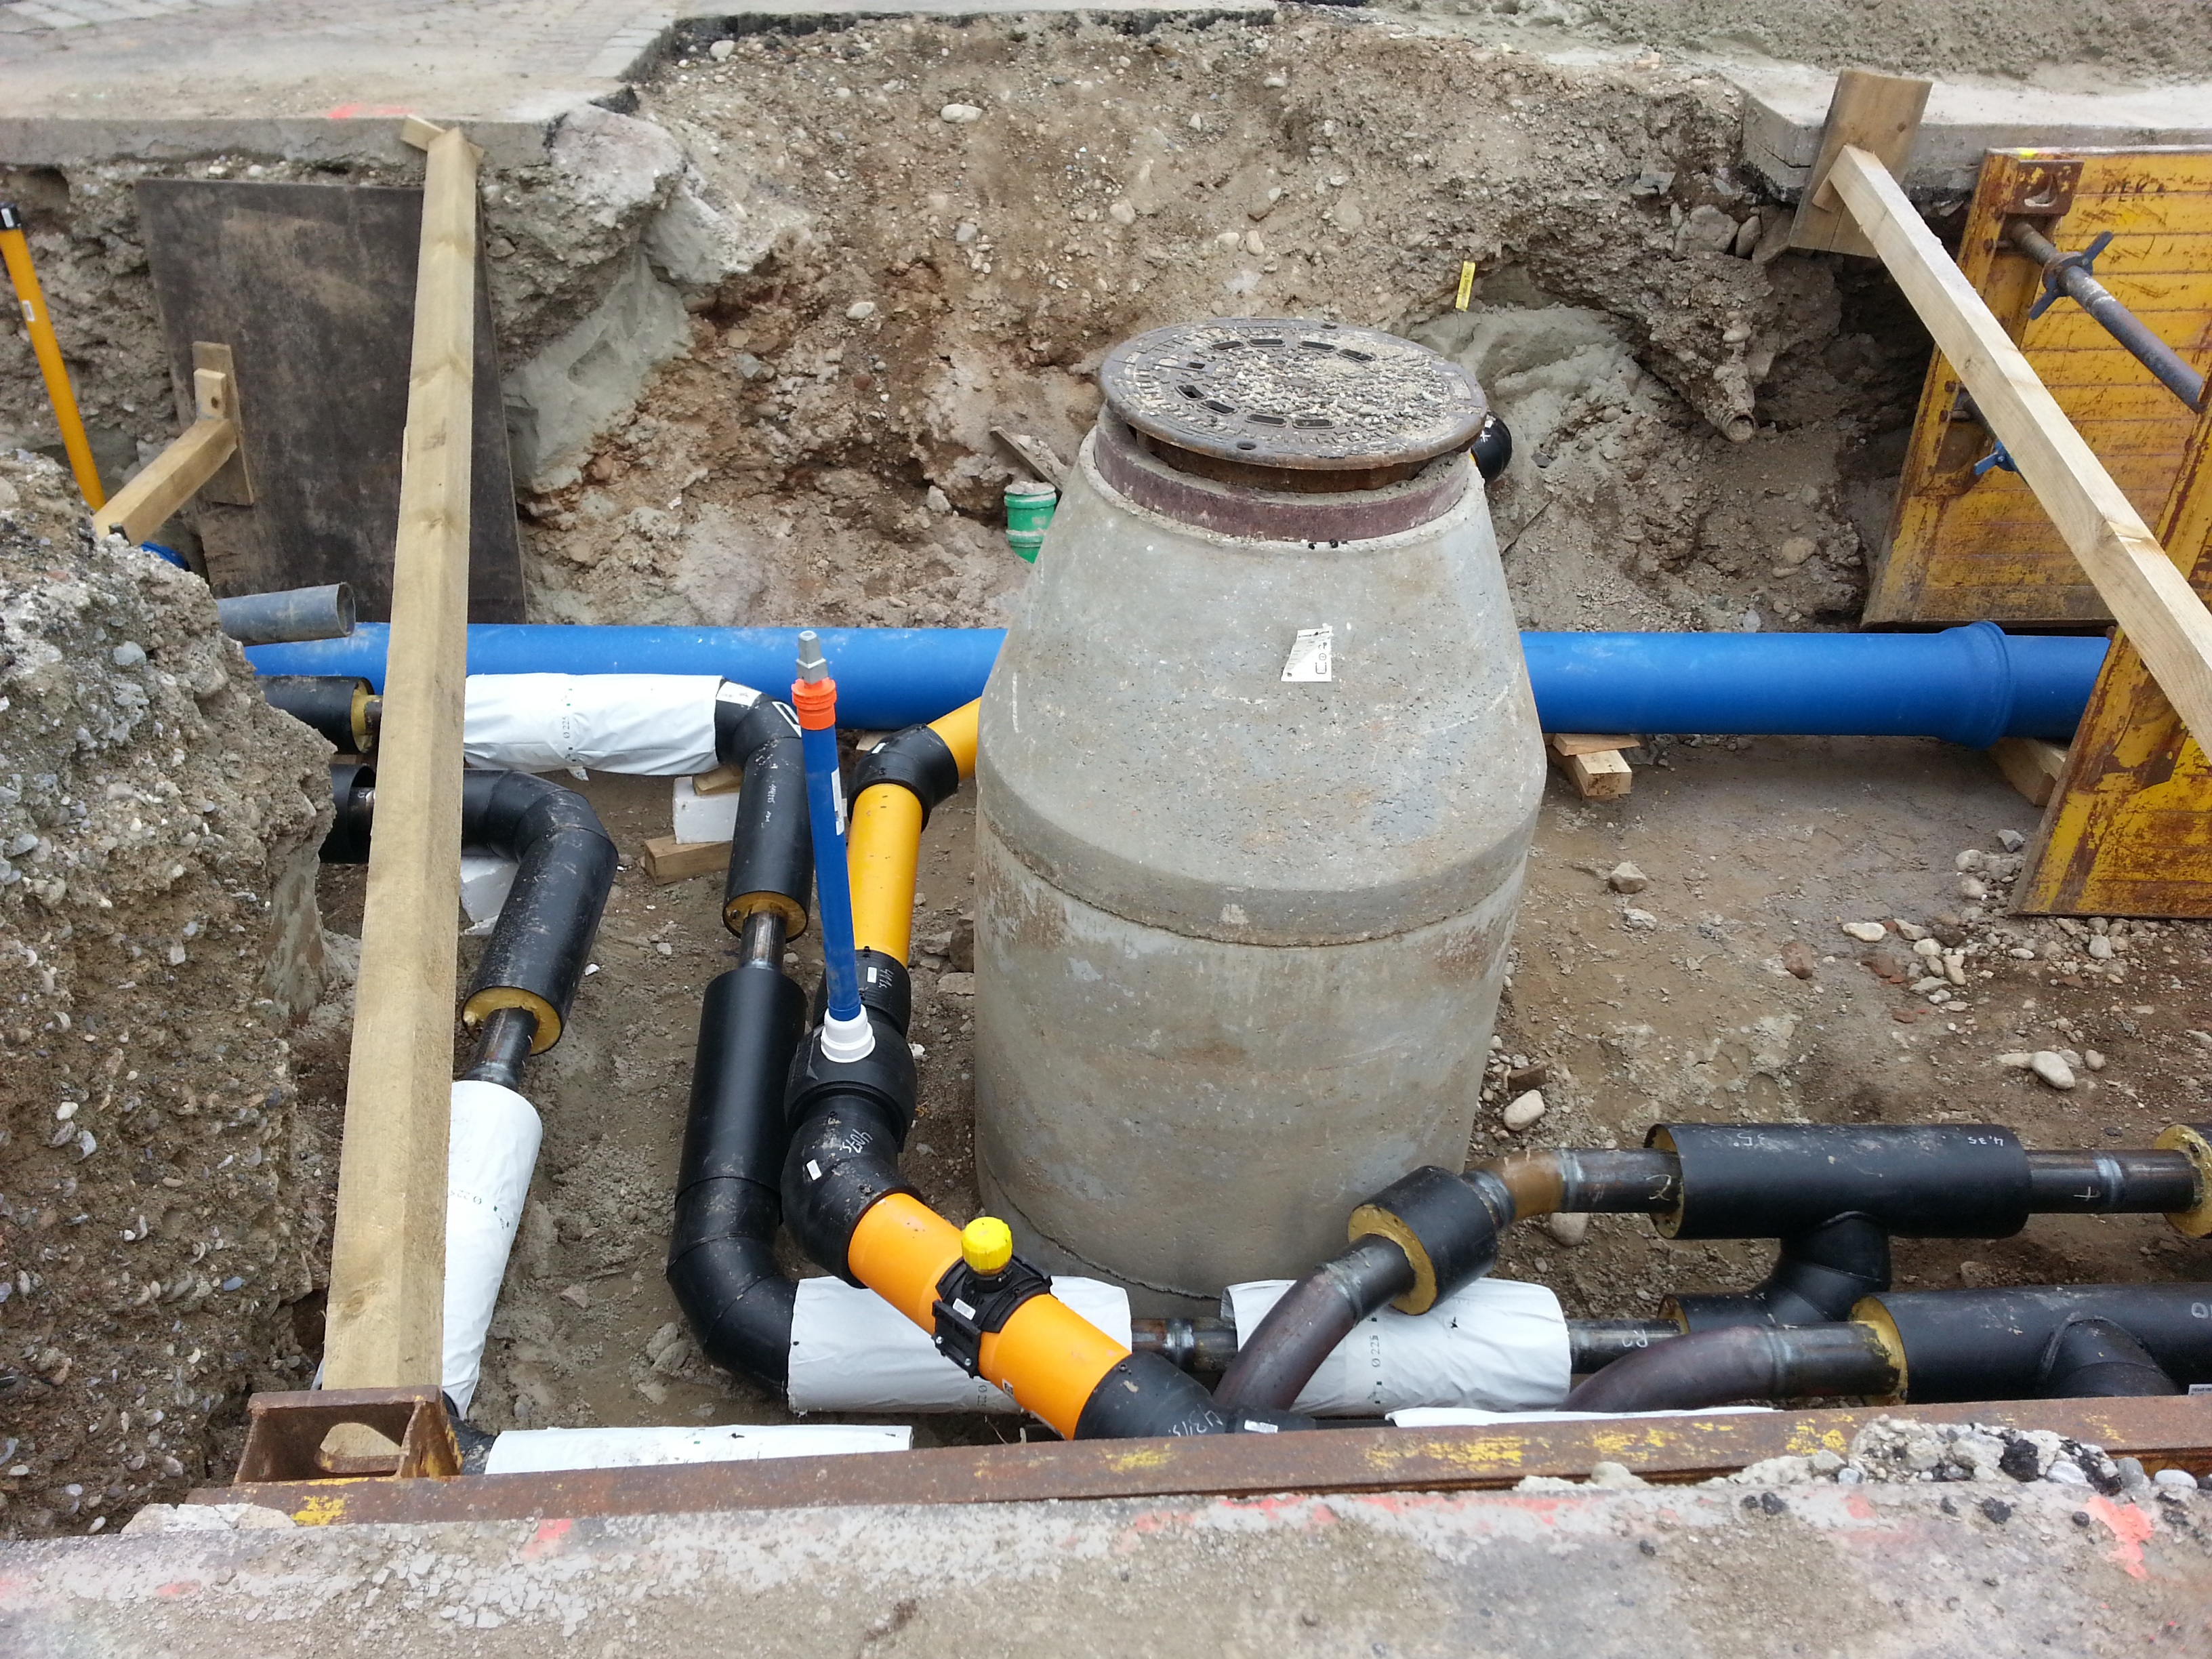
asphalt, pipes, site, water pipes, construction work, road works, gulli, pipeline transport, channel work, city construction